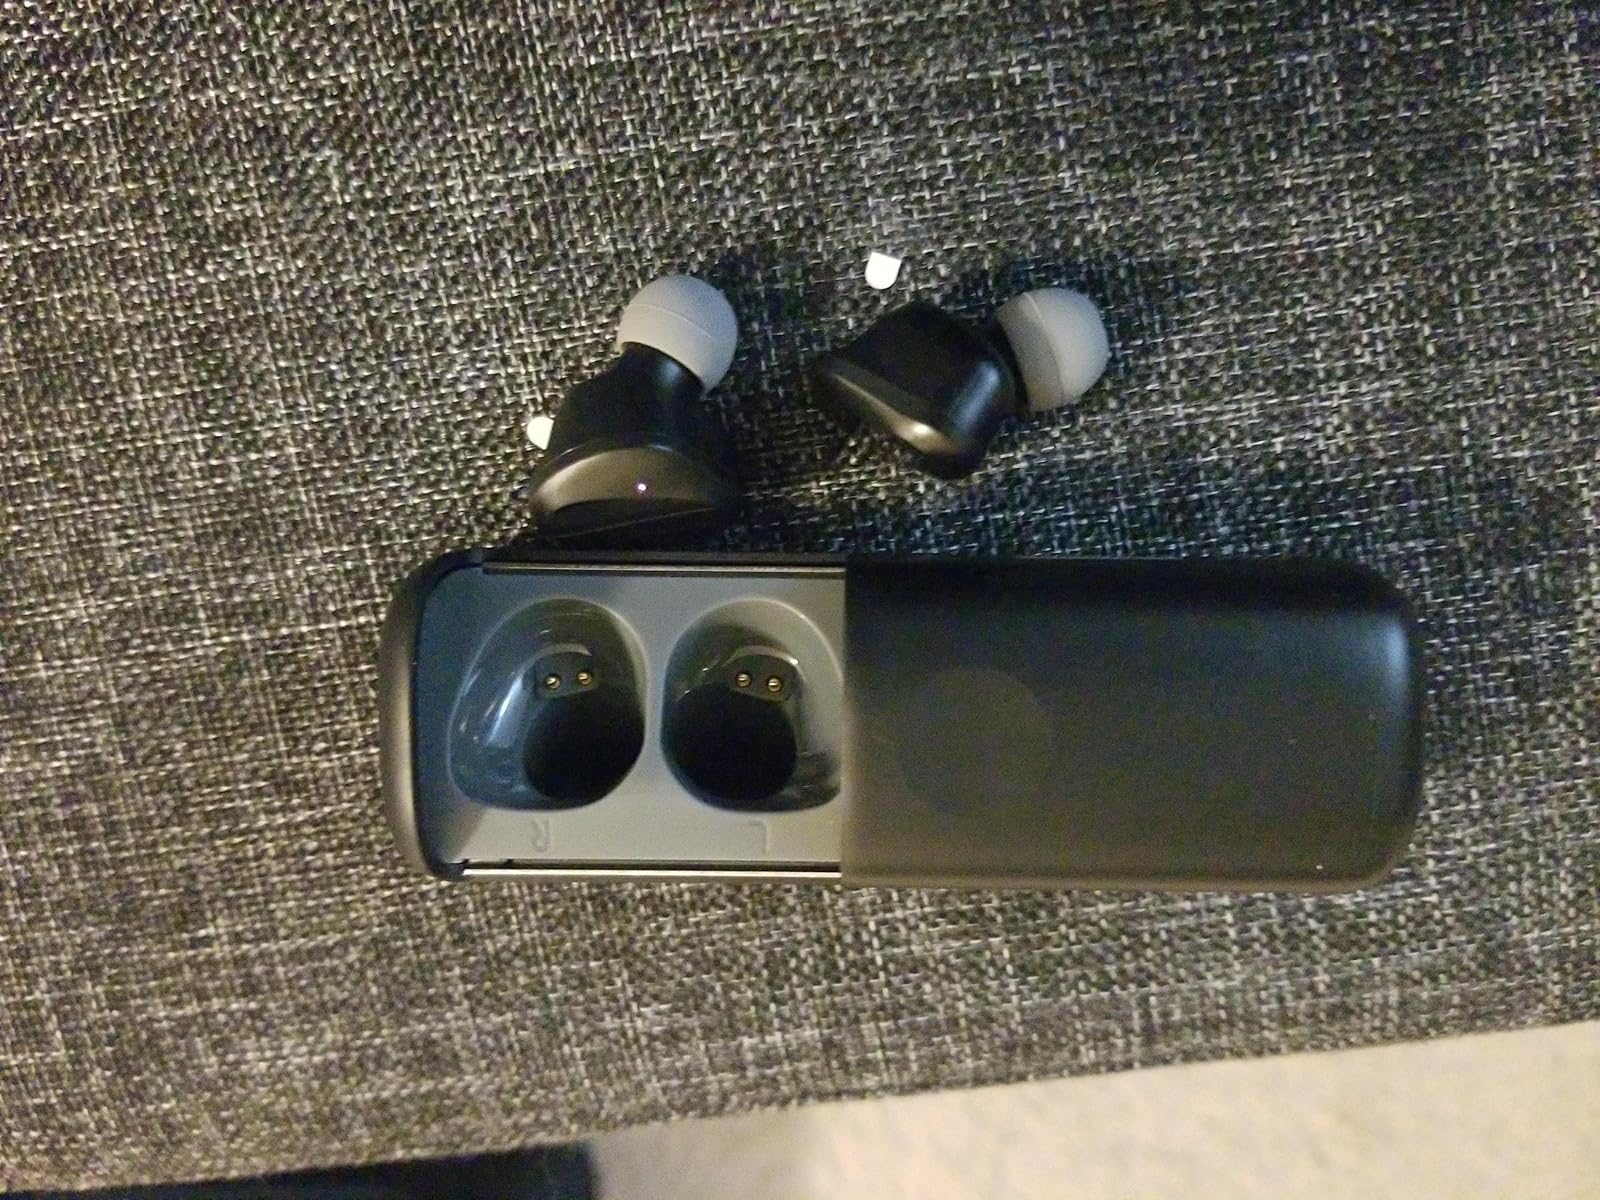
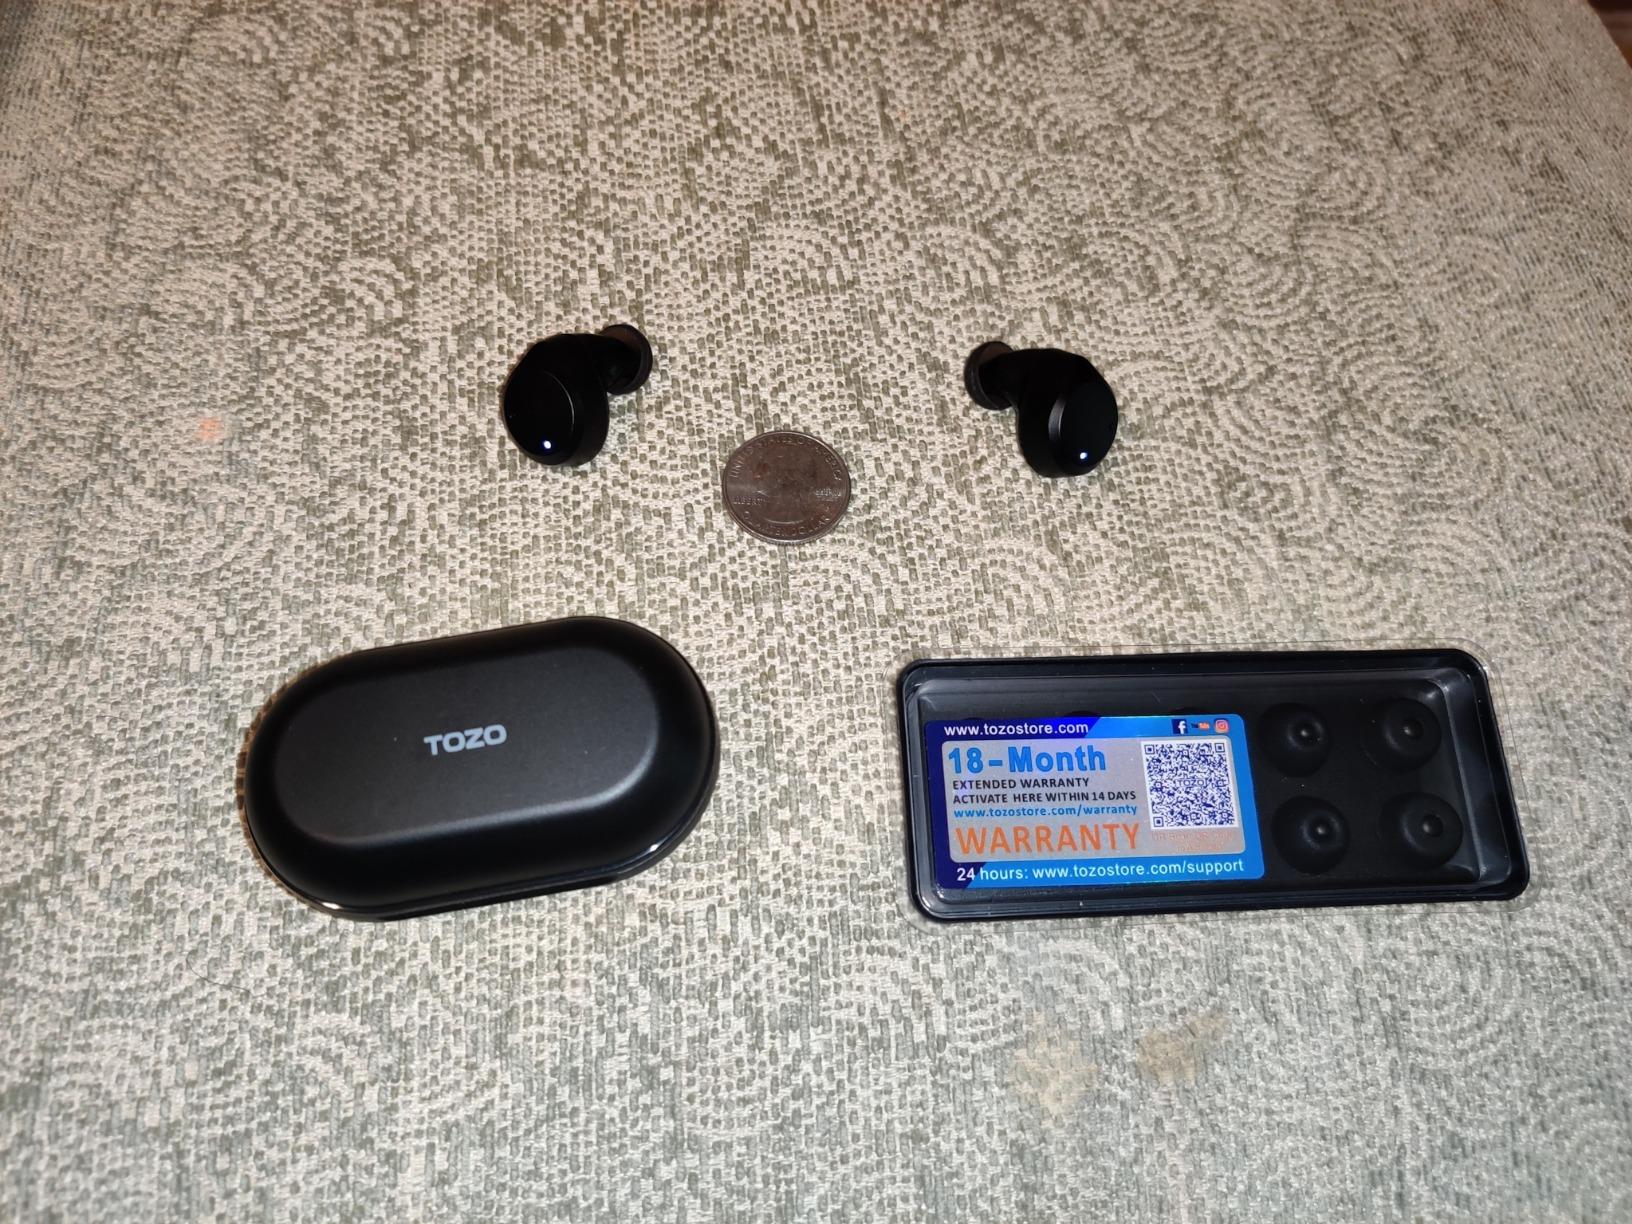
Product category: earbuds
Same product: no